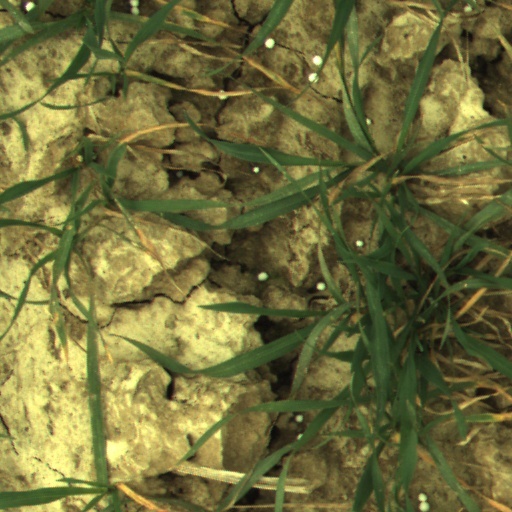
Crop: wheat